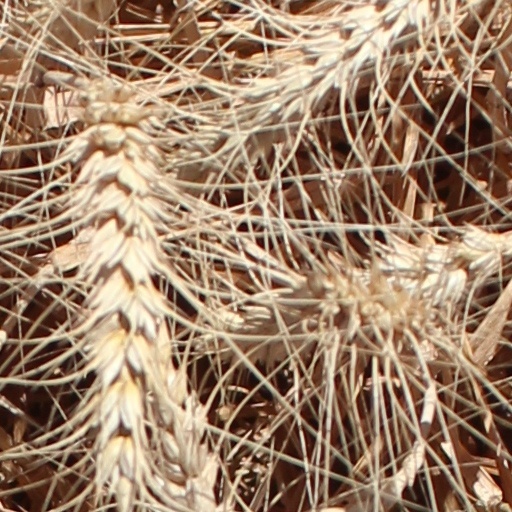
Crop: wheat